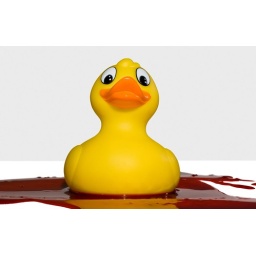
When a toy duck swimming in blood looks good.